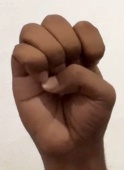
ASL sign: E